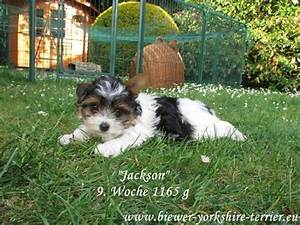
Label: dog